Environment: real
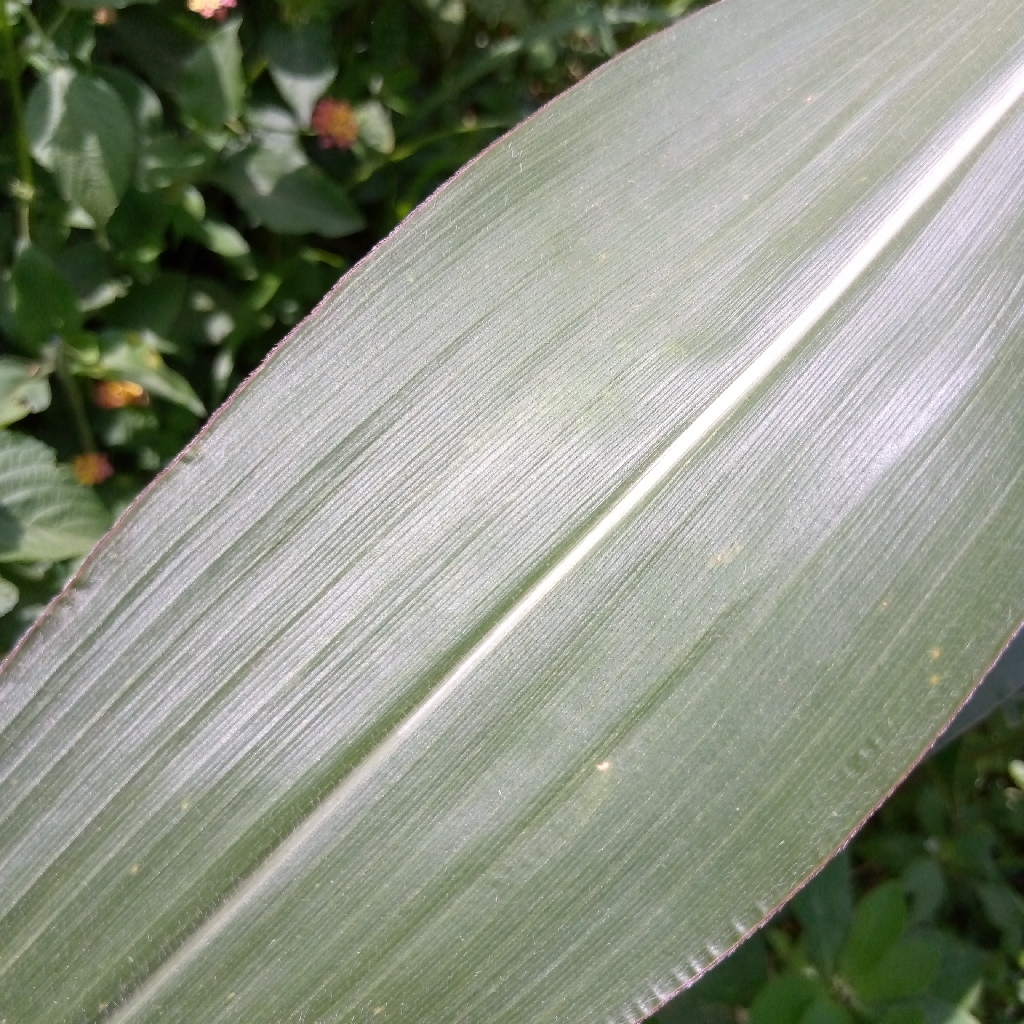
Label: healthy